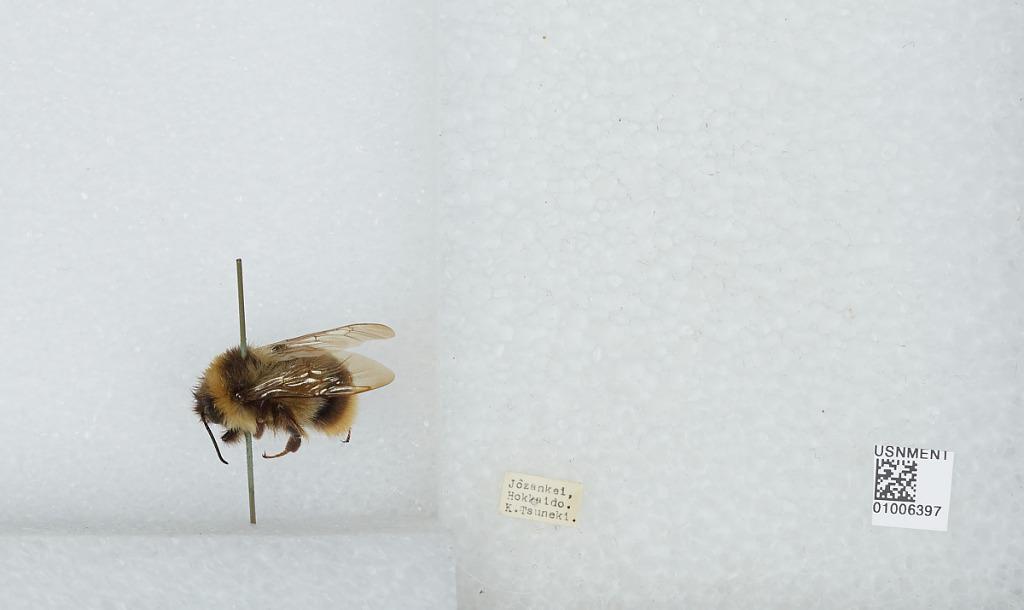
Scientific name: Bombus (Bombus) ignitus Smith
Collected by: K. Tsuneki
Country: Japan
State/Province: Hokkaido
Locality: Jozankei
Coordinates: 42.9692, 141.168